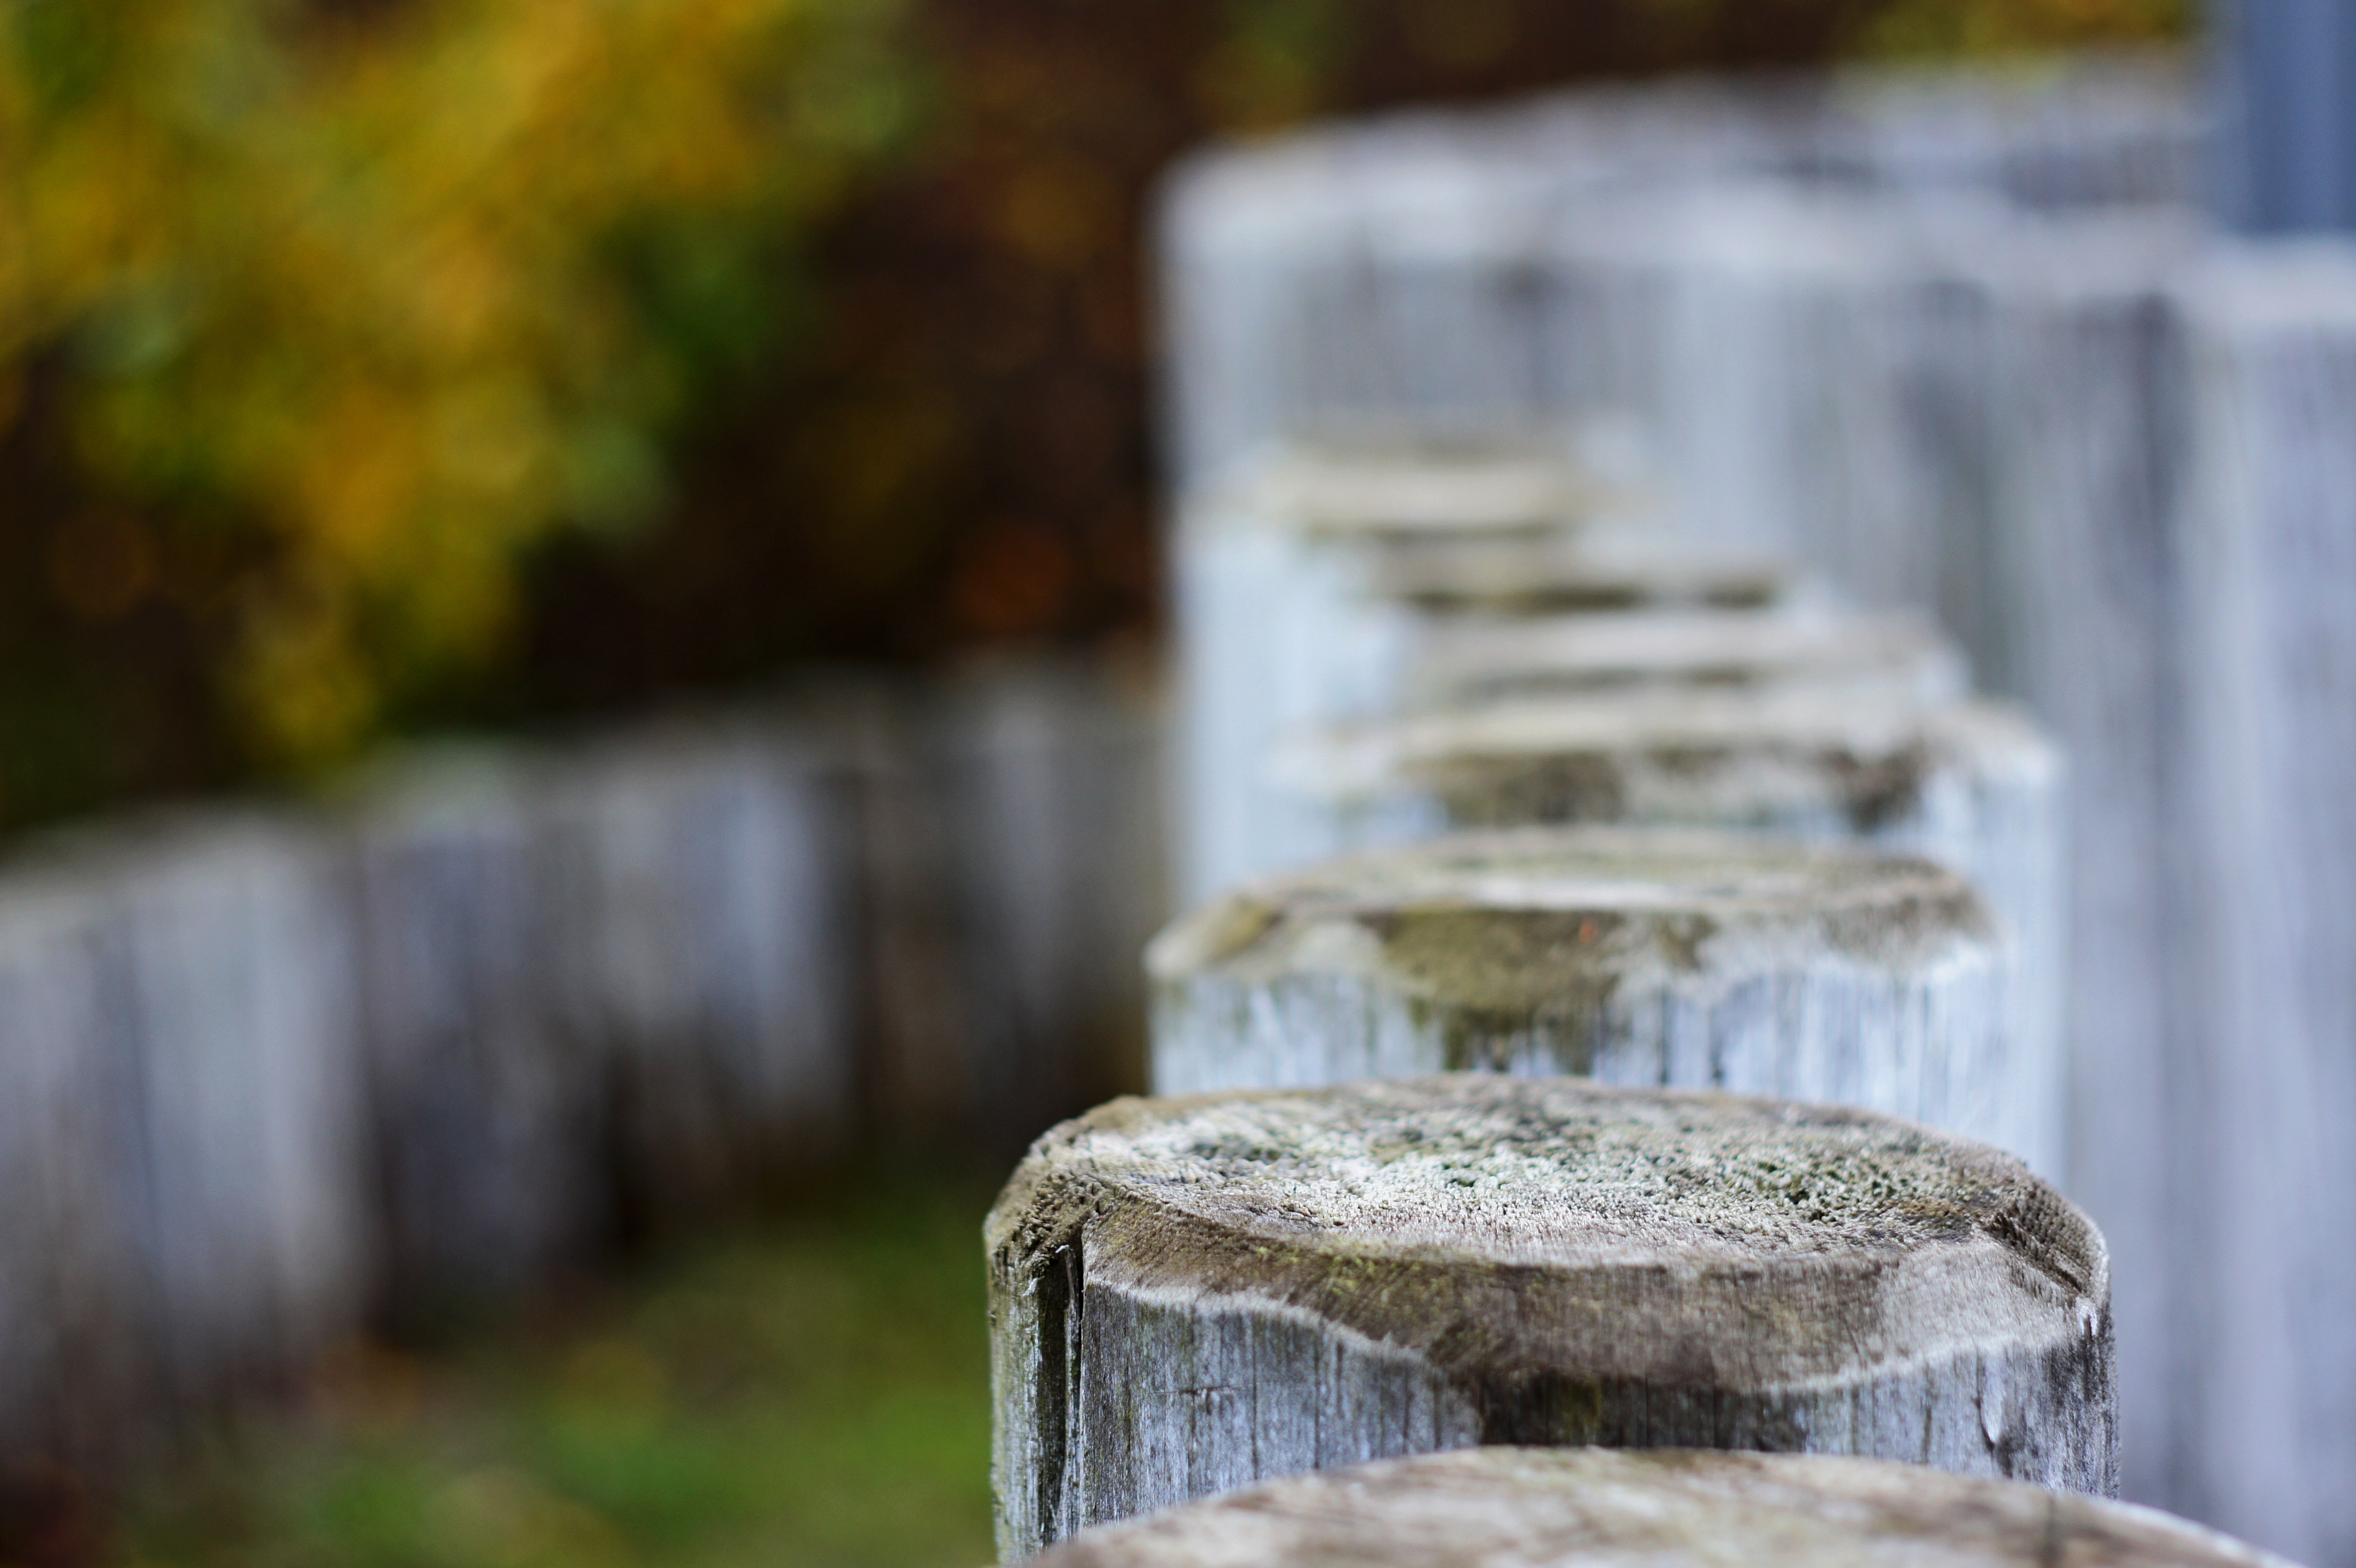
tree, water, nature, rock, fence, wood, sunlight, morning, leaf, curve, autumn, brown, season, swing, weathered, close up, lichen, limit, piles, wood fence